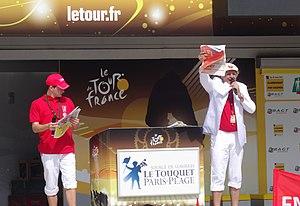
Reportage photographique réalisé le mardi 8 juillet à l'occasion du départ de la quatrième étape du Tour de France 2014 au Touquet-Paris-Plage, Nord-Pas-de-Calais, France.
La page Tour de France au Touquet-Paris-Plage relate le passage du Tour de France cycliste au Touquet-Paris-Plage, commune française située dans le département du Pas-de-Calais en région Hauts-de-France.